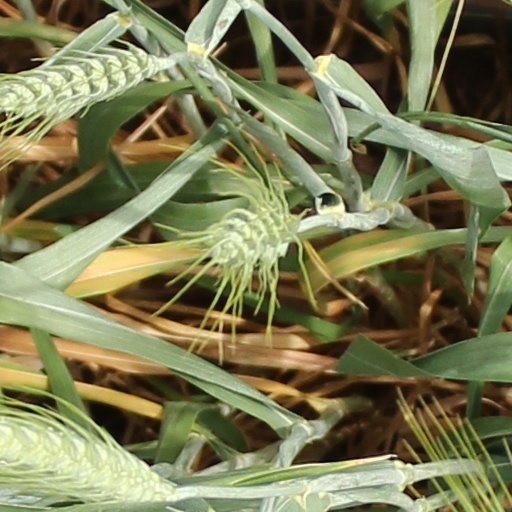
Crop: wheat